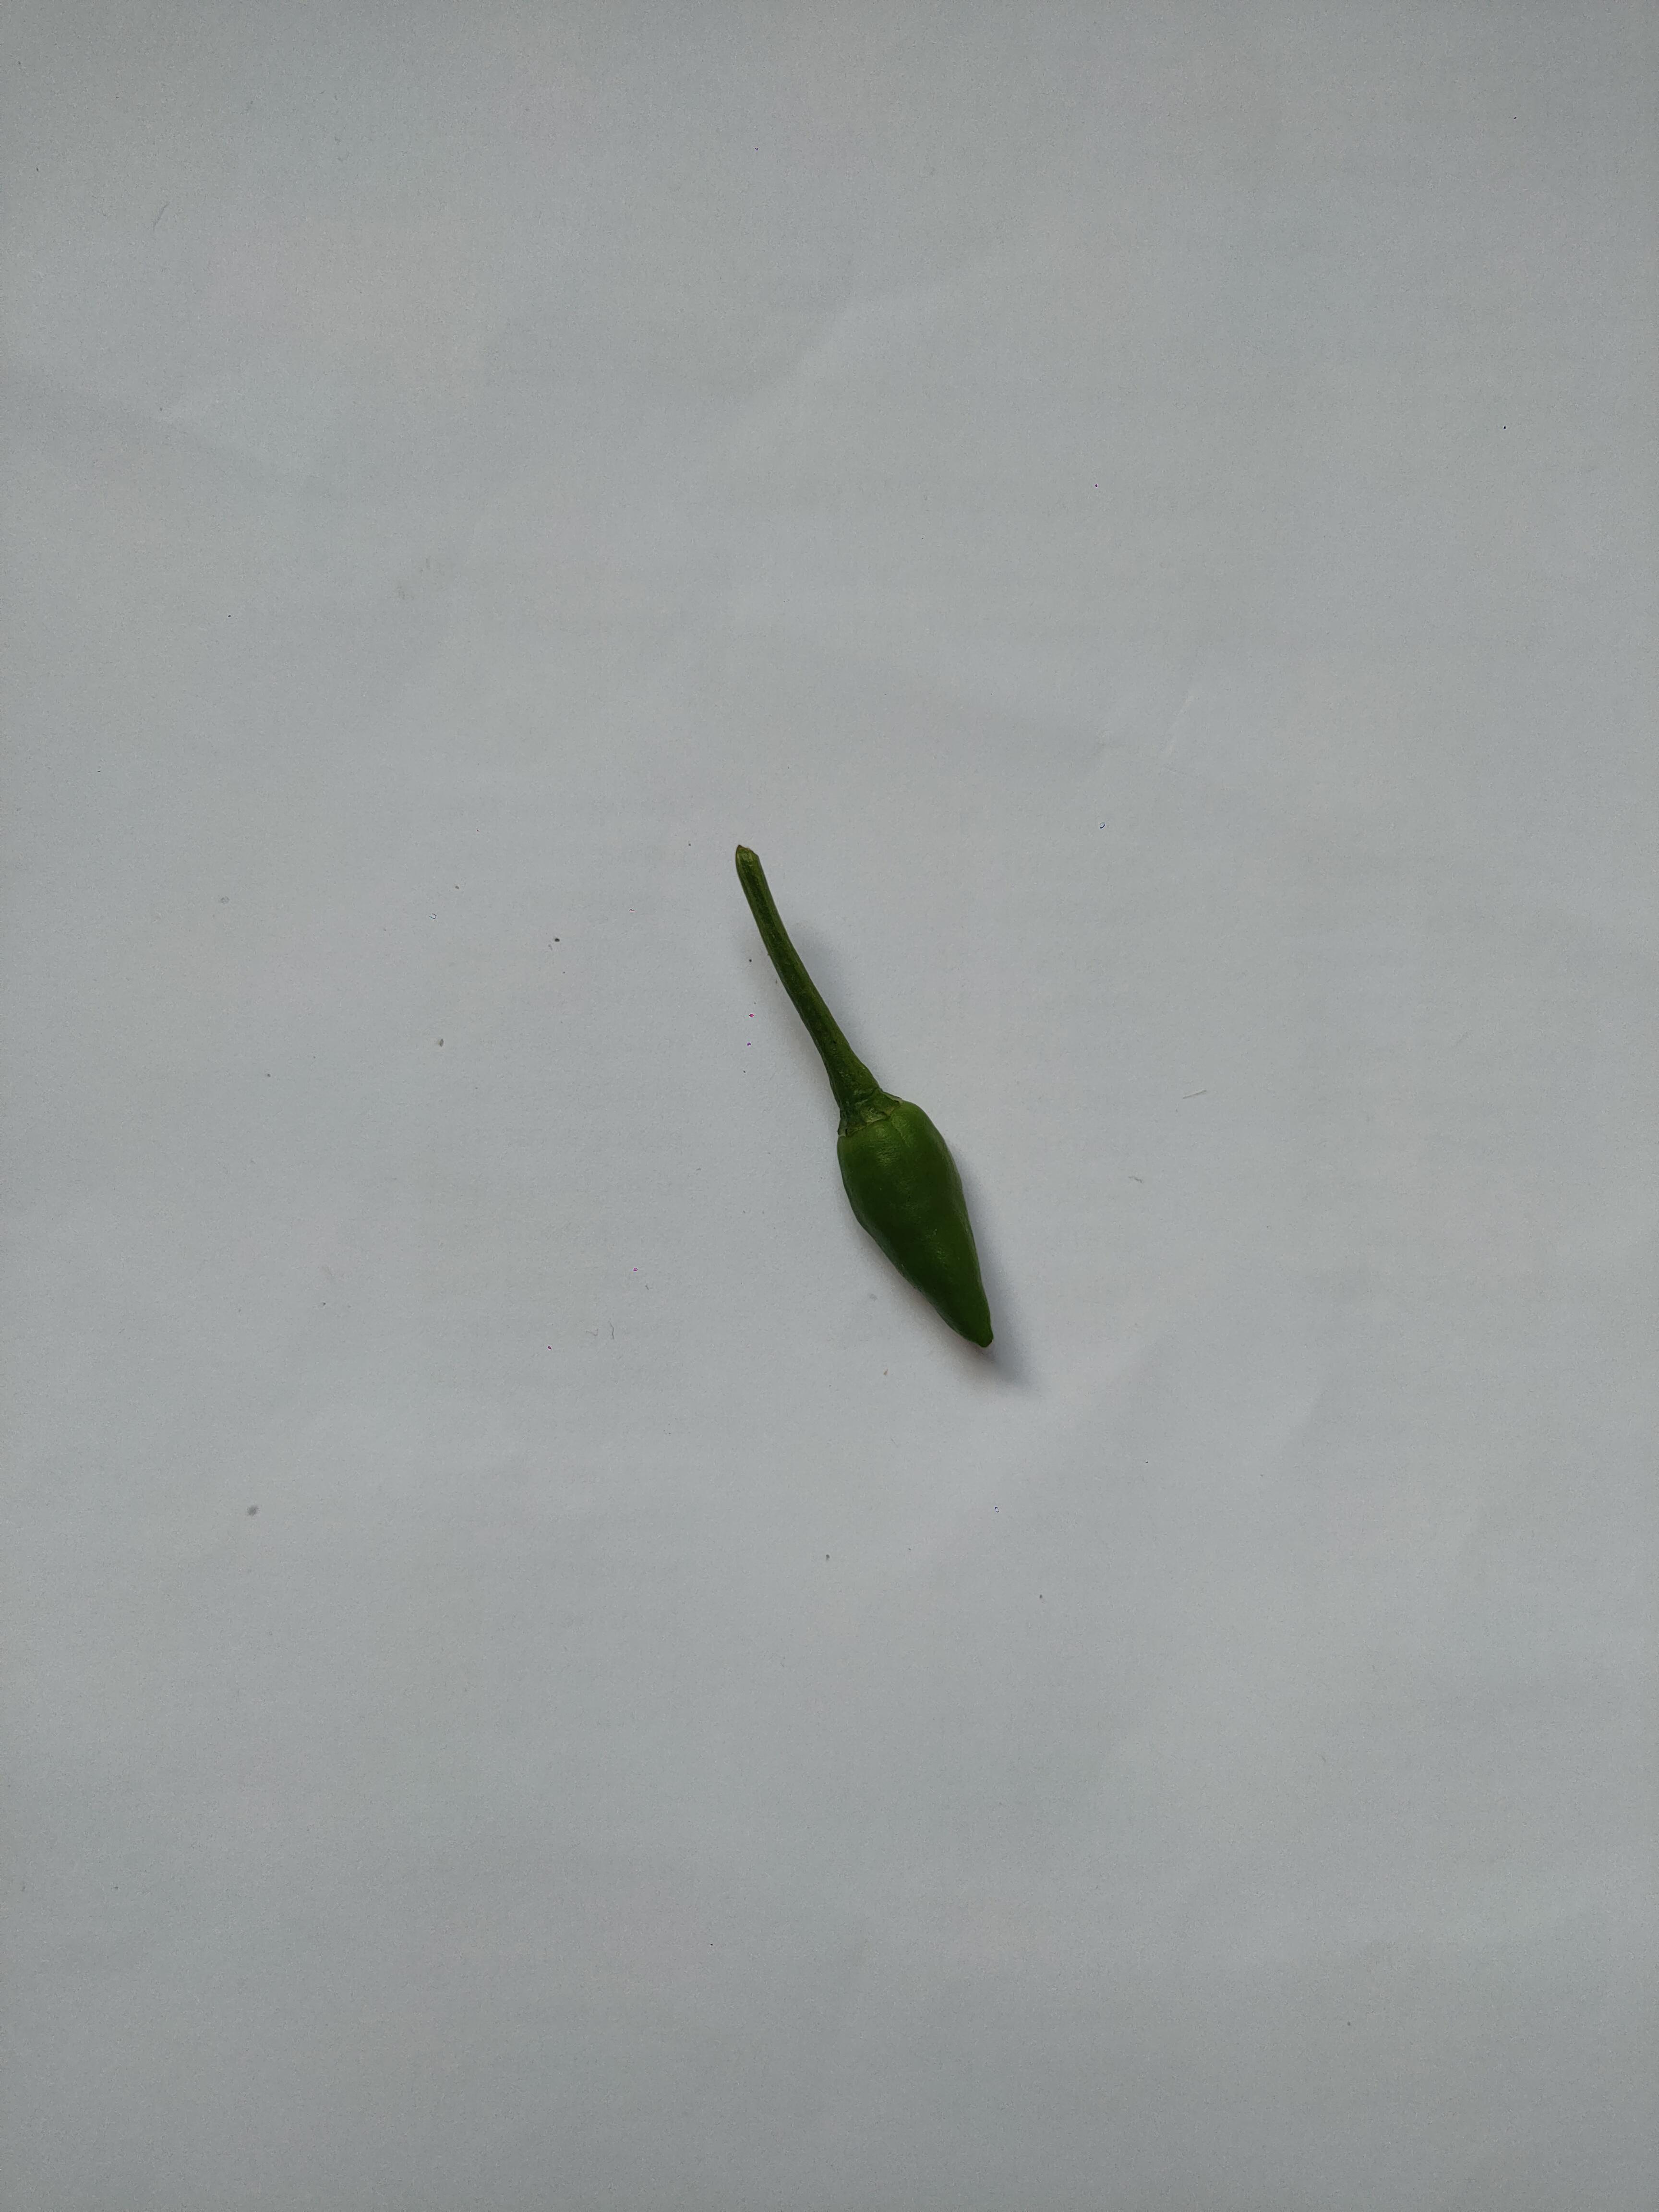
Label: Green Chili